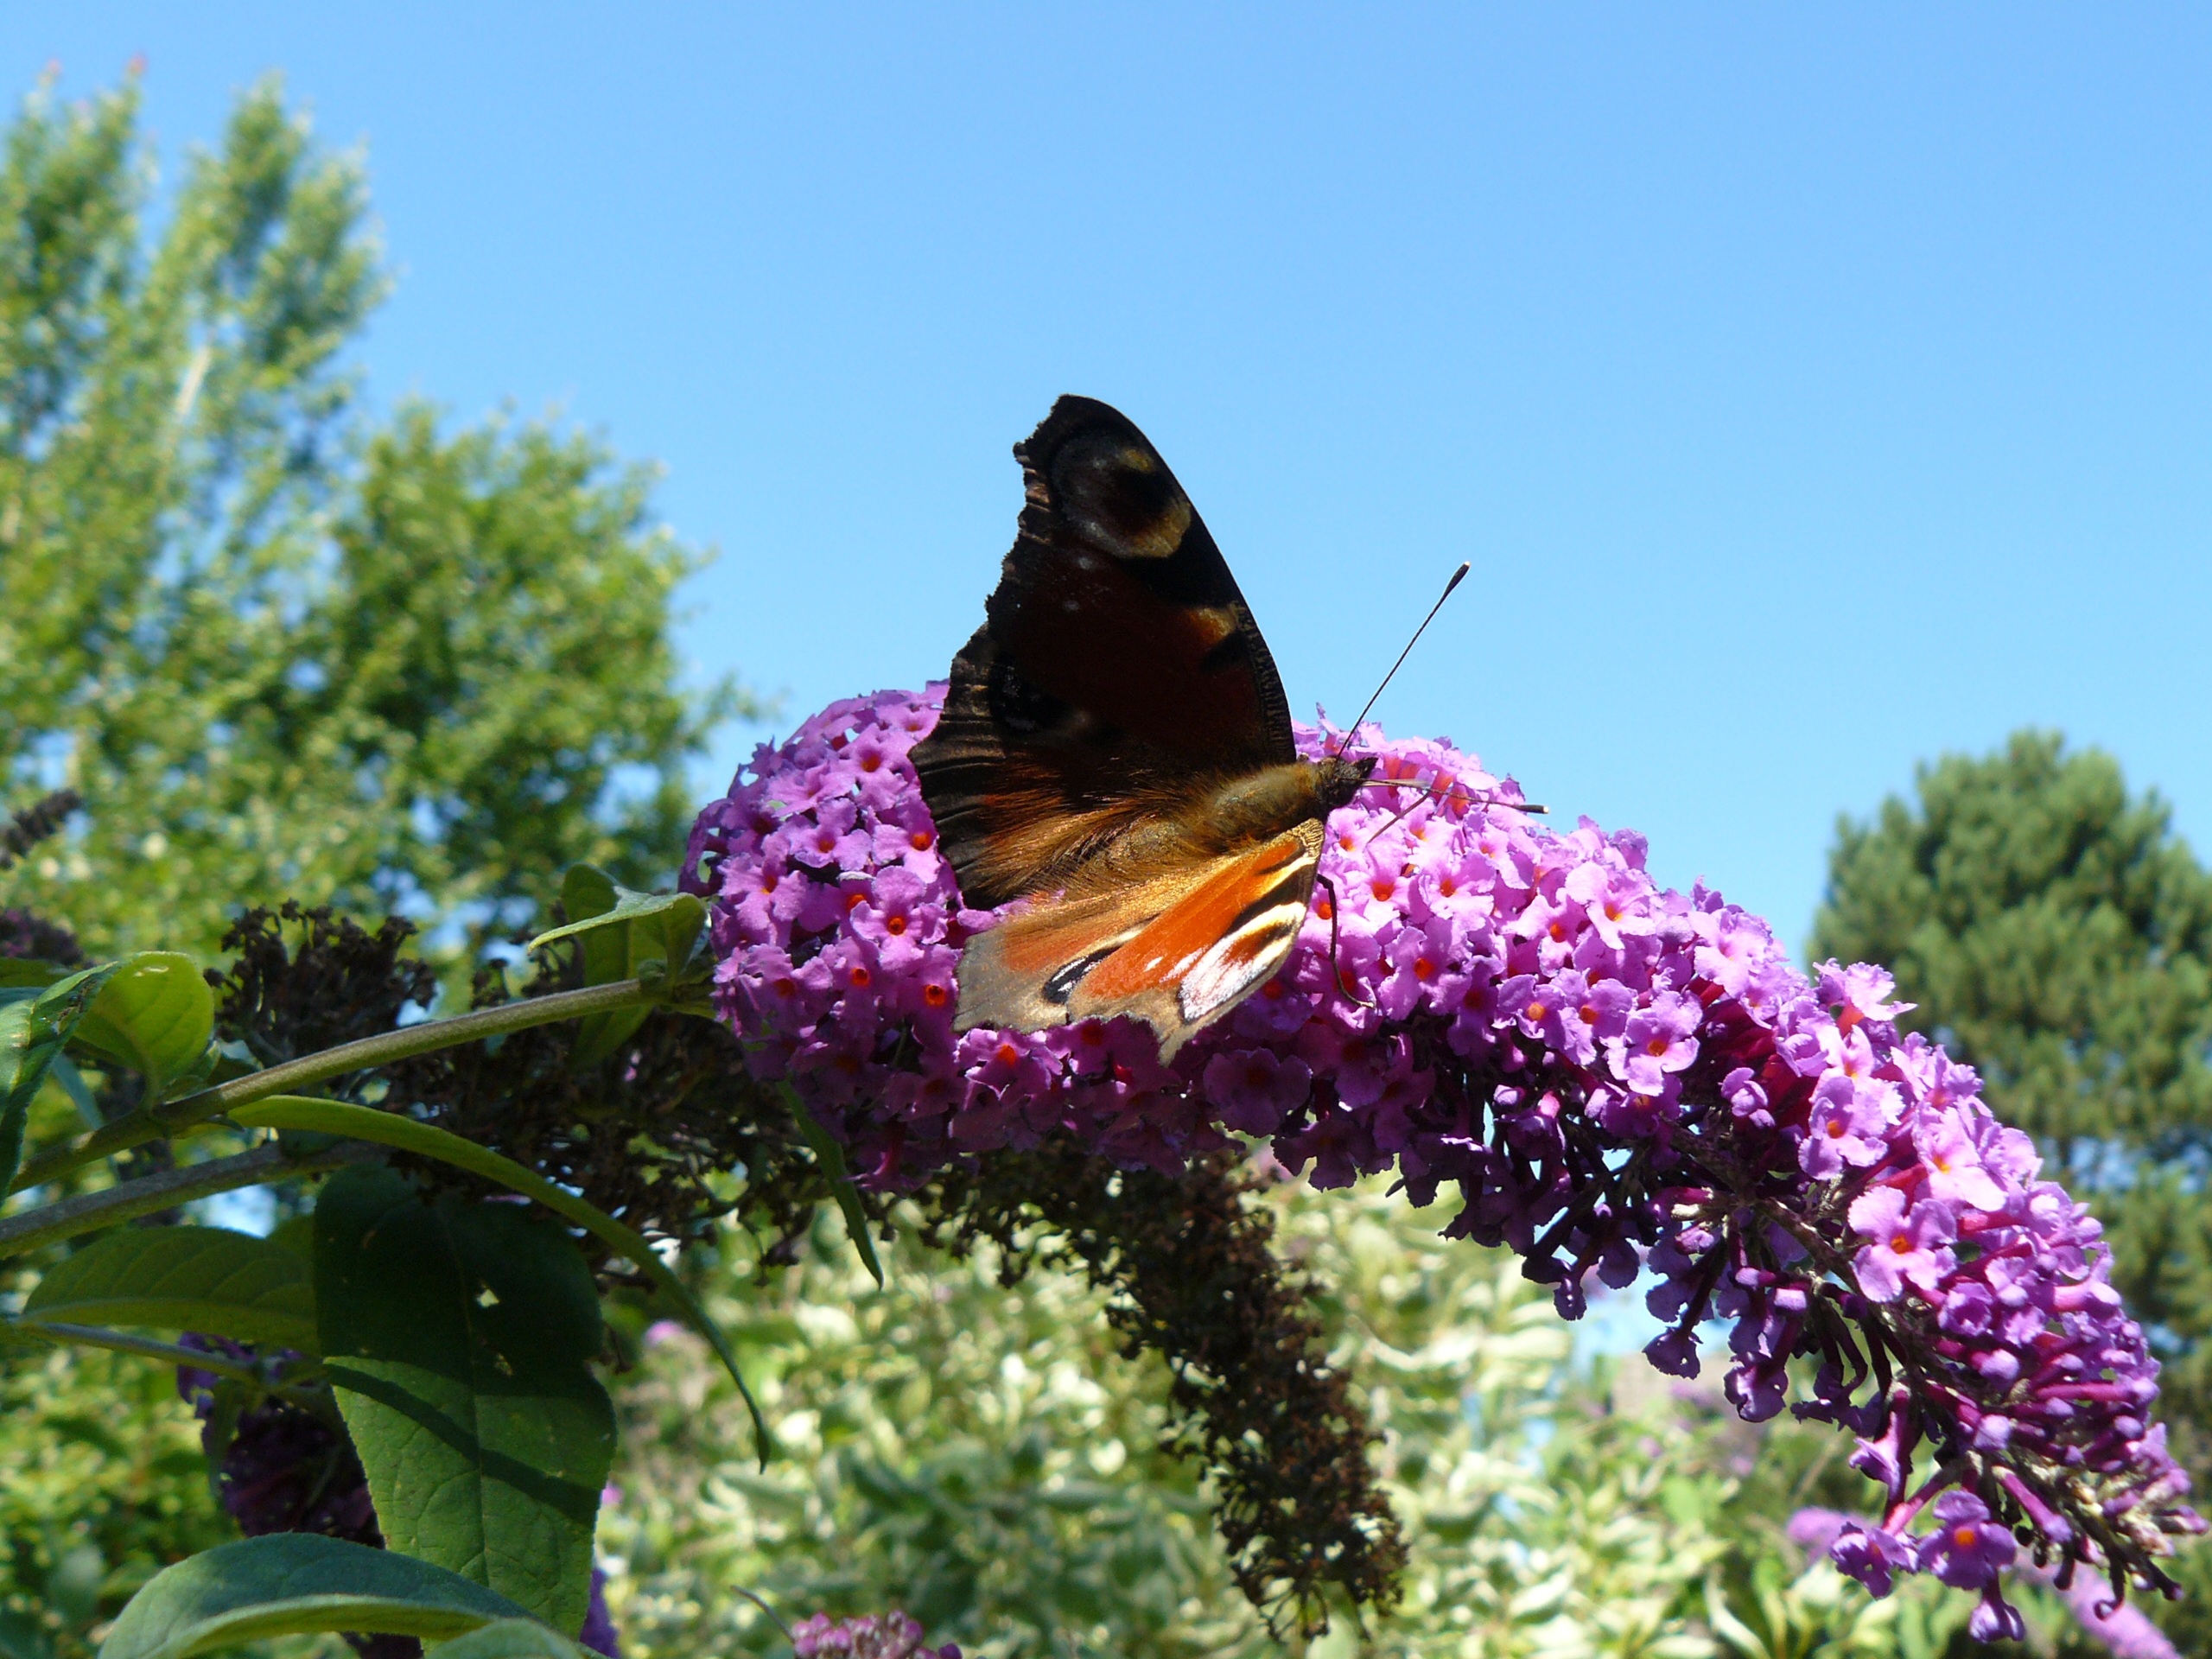
nature, blossom, flower, bloom, summer, insect, weather, botany, butterfly, garden, close, flora, fauna, invertebrate, peacock, animals, bee, nectar, dovetail, pollinator, moths and butterflies